Henry Stebbing (editor)

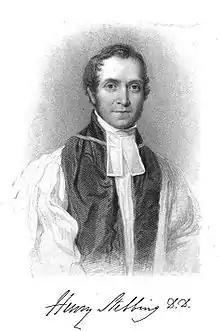
Henry Stebbing, 1845

He wrote a continuation to the "Death of William IV", of David Hume and Tobias Smollett's "History of England". His "Essay on the Study of History", which appeared as an addition to Hume, was published separately in 1841.